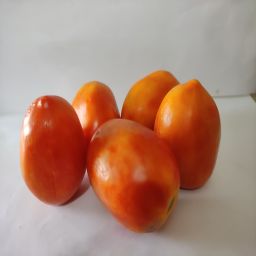
Crop: Tomato
Quality: Ripe